Djemal Pasha

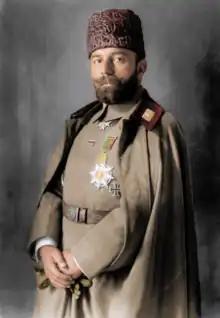
Ahmed Djemal during World War I

In 1911, Djemal was appointed Governor of Baghdad. He then resigned to rejoin the army in the Balkan Wars on the Salonica front line, attempting to protect Turkey's European possessions. In October 1912, he was promoted to colonel. At the end of the First Balkan War, he played an important role in the propaganda drawn up by the CUP against negotiations with the victorious European countries. He tried to resolve the problems that occurred in Constantinople after the Coup of 1913. Djemal played a significant role in the Second Balkan War, and with the revolution of the CUP on 23 January 1913, he became the commander of Constantinople and was appointed Minister of Public Works. He was assigned the military command in the Constantinople Vilayet by Grand Vizier Mahmud Sevket Pasha and by December 1913 he was given the title Pasha. In February 1914, he was promoted to Minister of the Ottoman Navy.